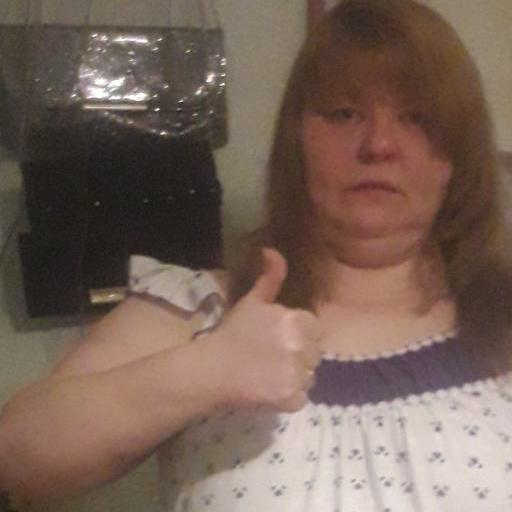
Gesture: like